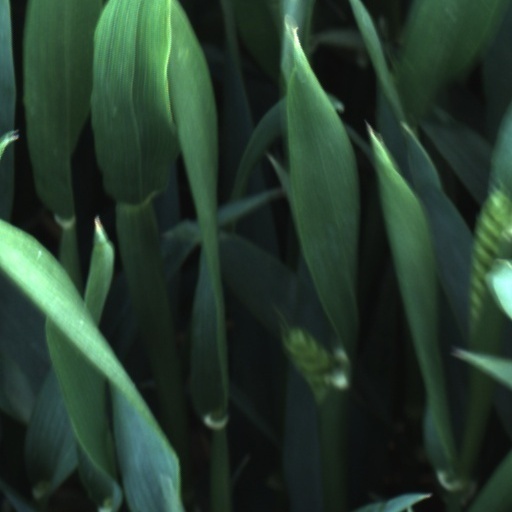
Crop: wheat